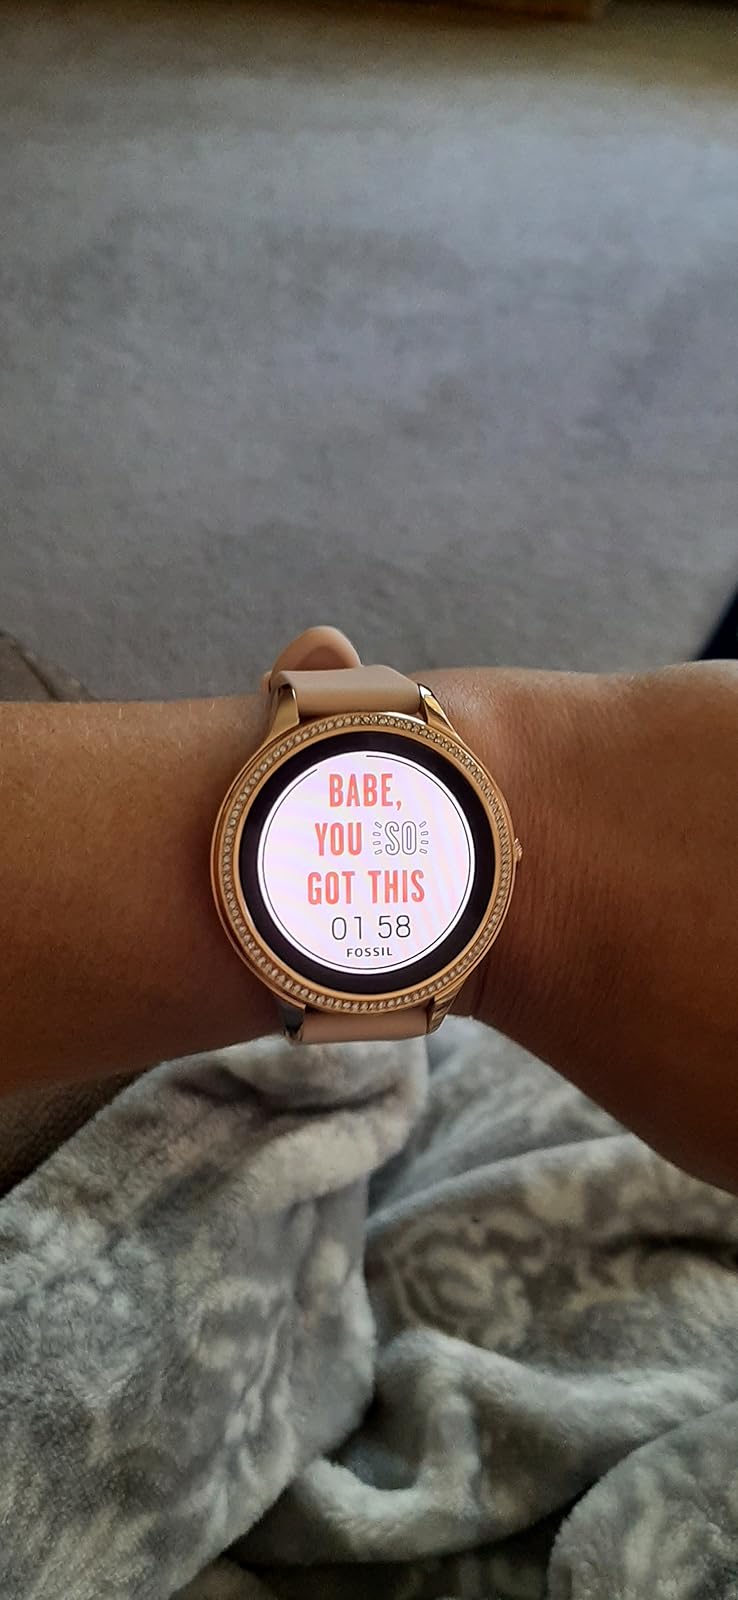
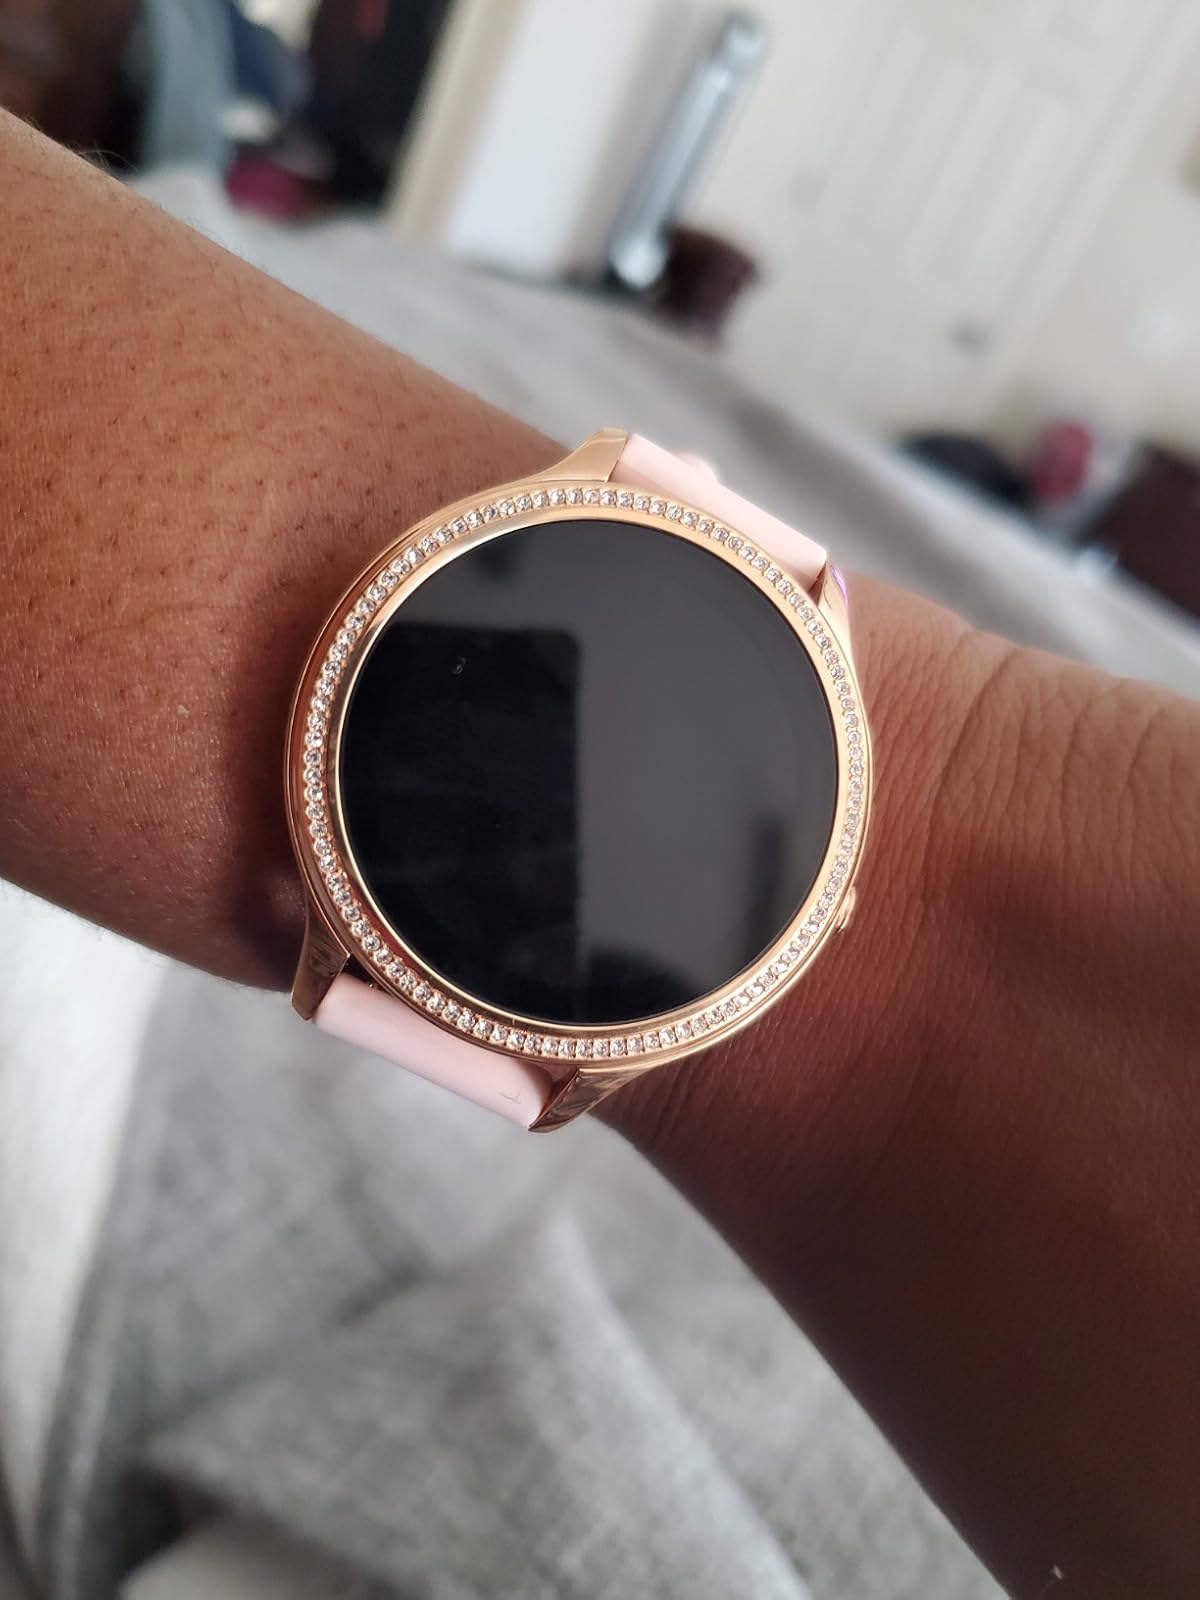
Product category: smartwatch
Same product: yes